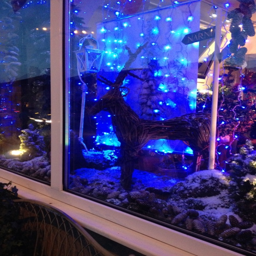
christmas window at the flower shop